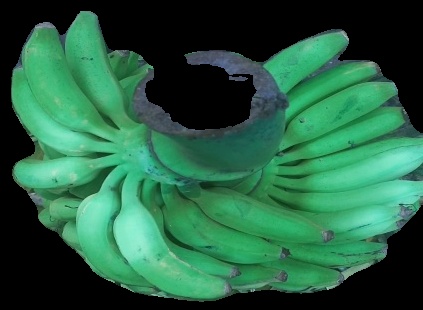
Variety: elakki-bale
Grade: grade1